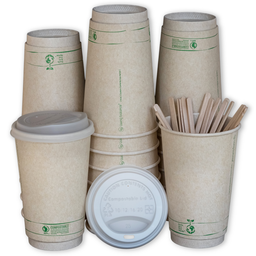
Label: plastic